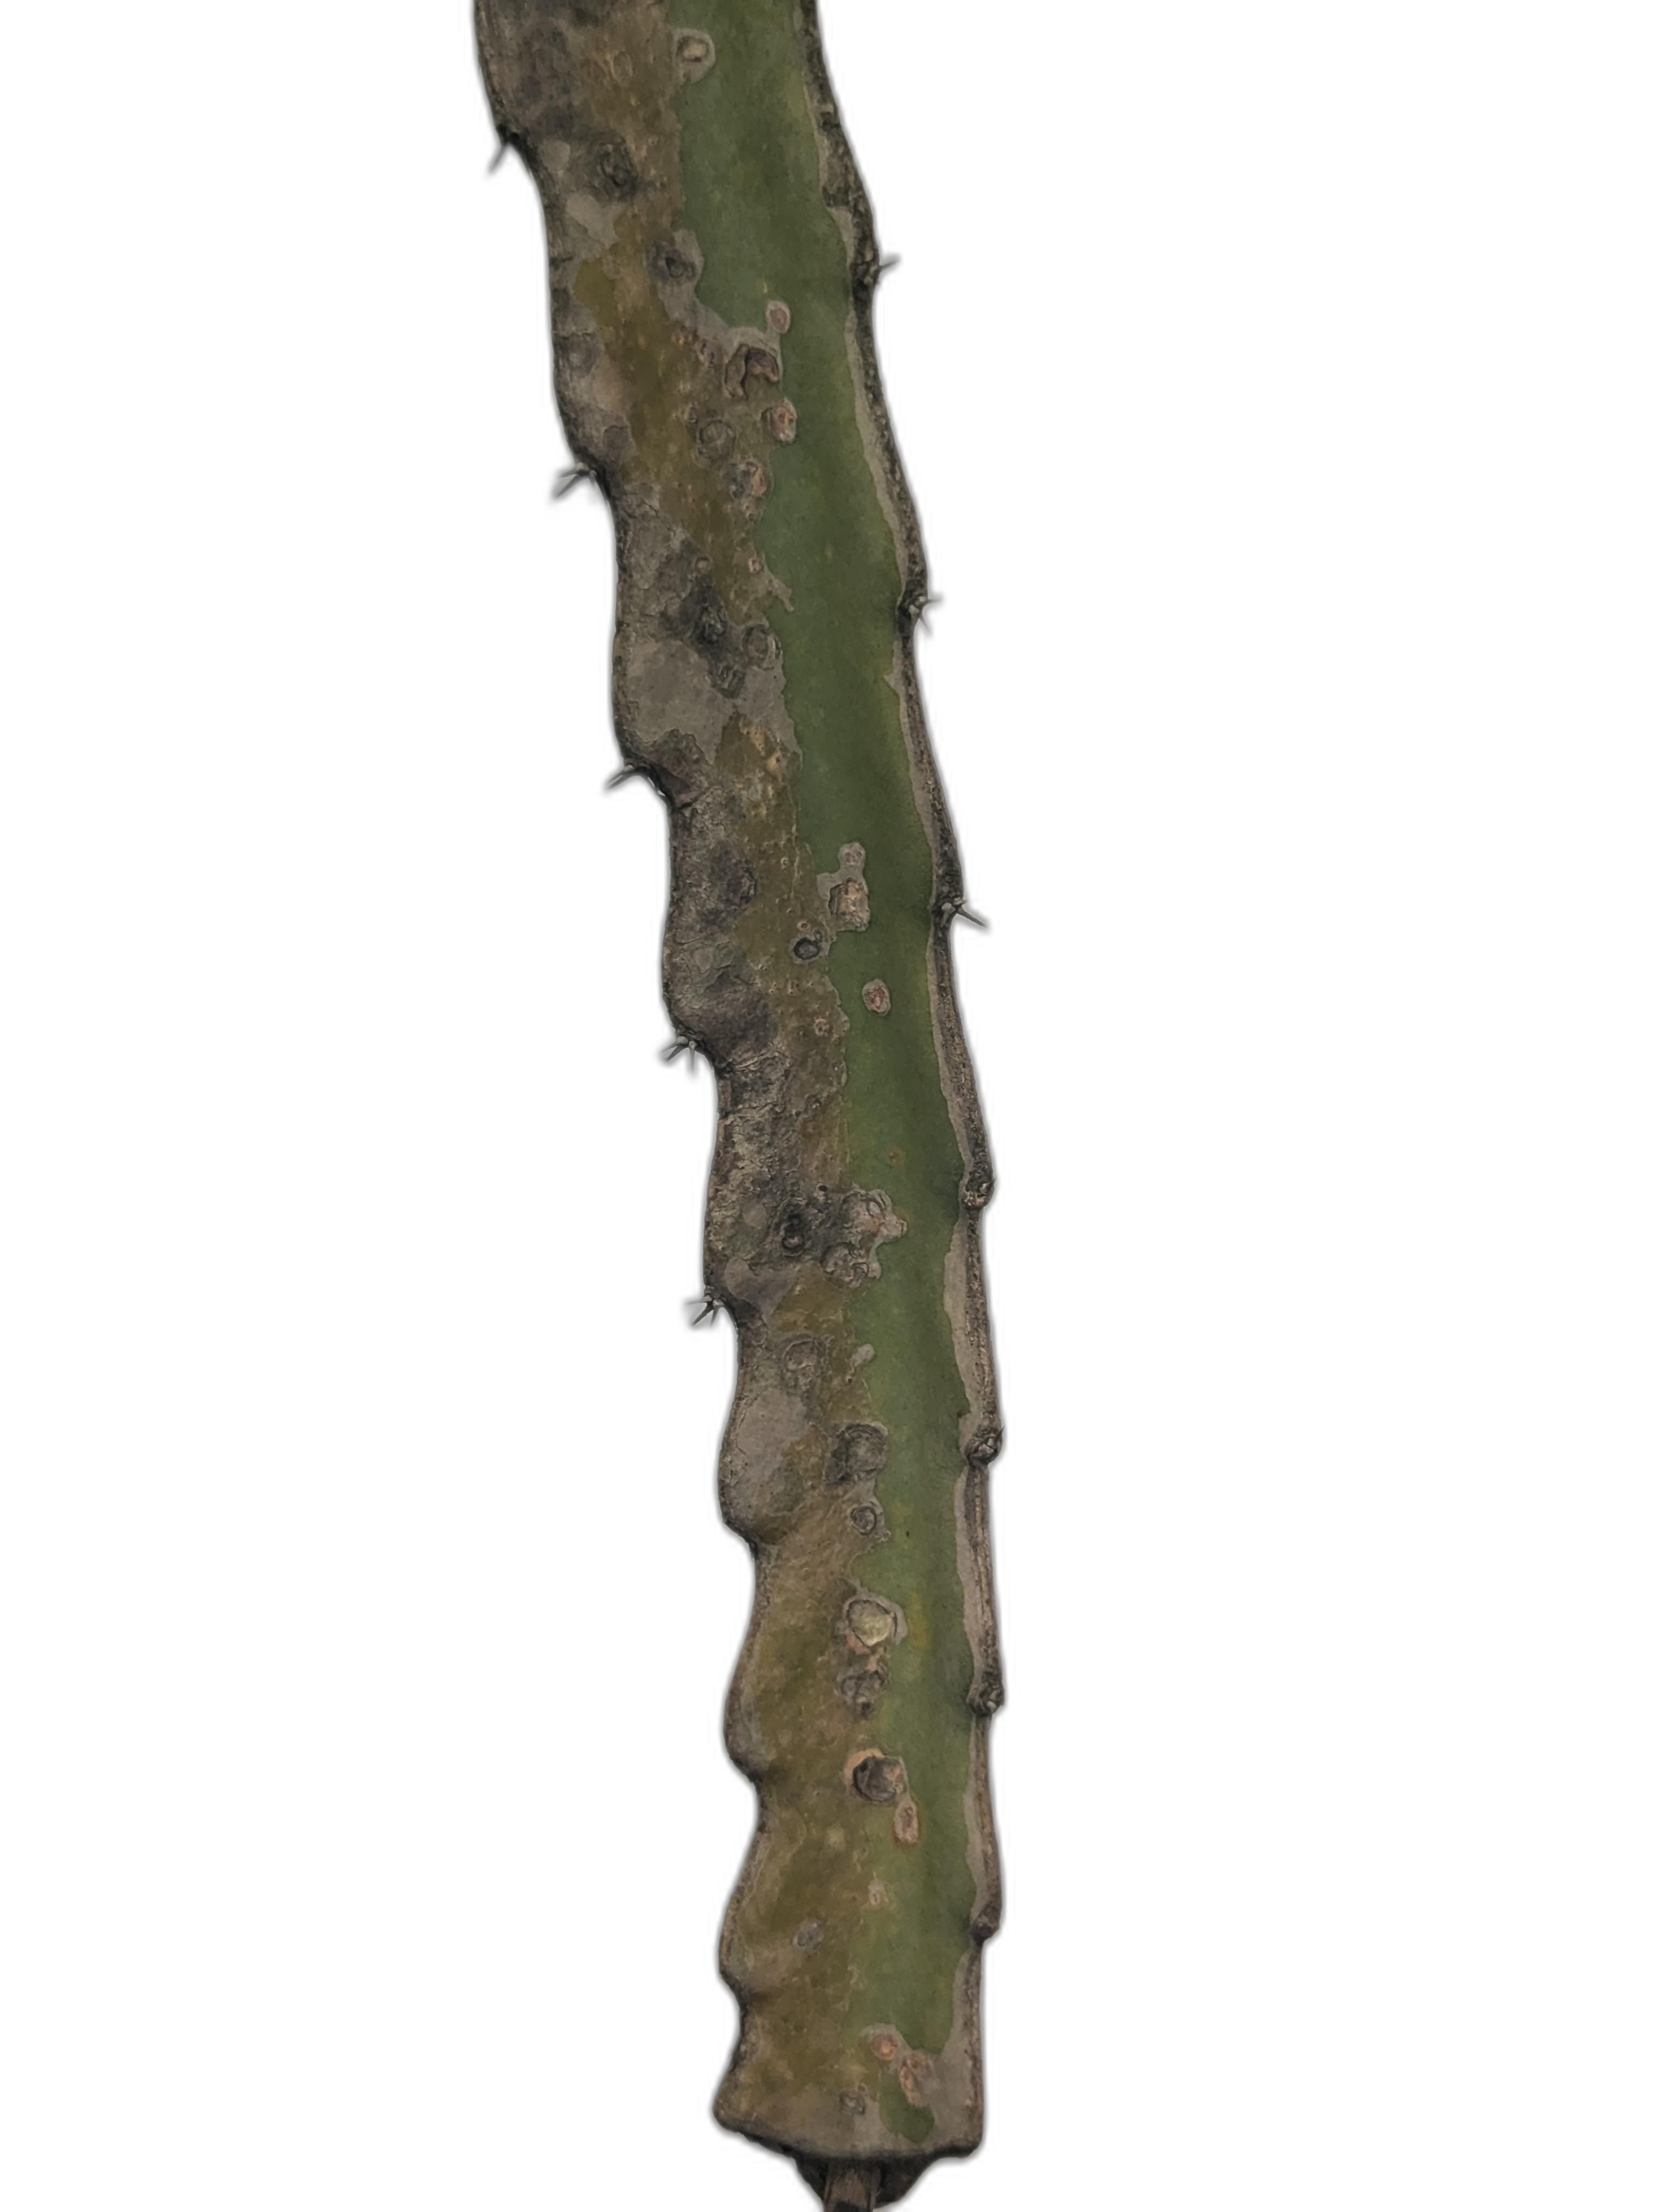
Label: Bad leaf